Decebalus

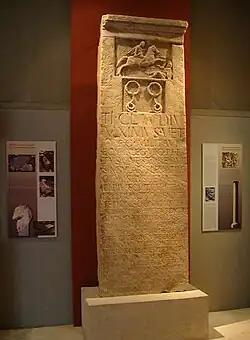
Tiberius Claudius Maximus memorial

Domitian pushed back the Dacians from Moesia, then returned to Rome to celebrate a Triumph, leaving Fuscus in charge of the army. Fuscus advanced into Dacia, but his four or five legions suffered a major defeat when ambushed by the forces of Decebalus (the sources say "Diurpaneus" was in command, which might mean Decebalus or Duras). Two Roman legions (among which was the V "Alaudae") were ambushed and defeated at a mountain pass the Romans called Tapae (widely known as the Iron Gates of Transylvania). Fuscus was killed, and Decebalus was crowned king after the ageing Duras abdicated.